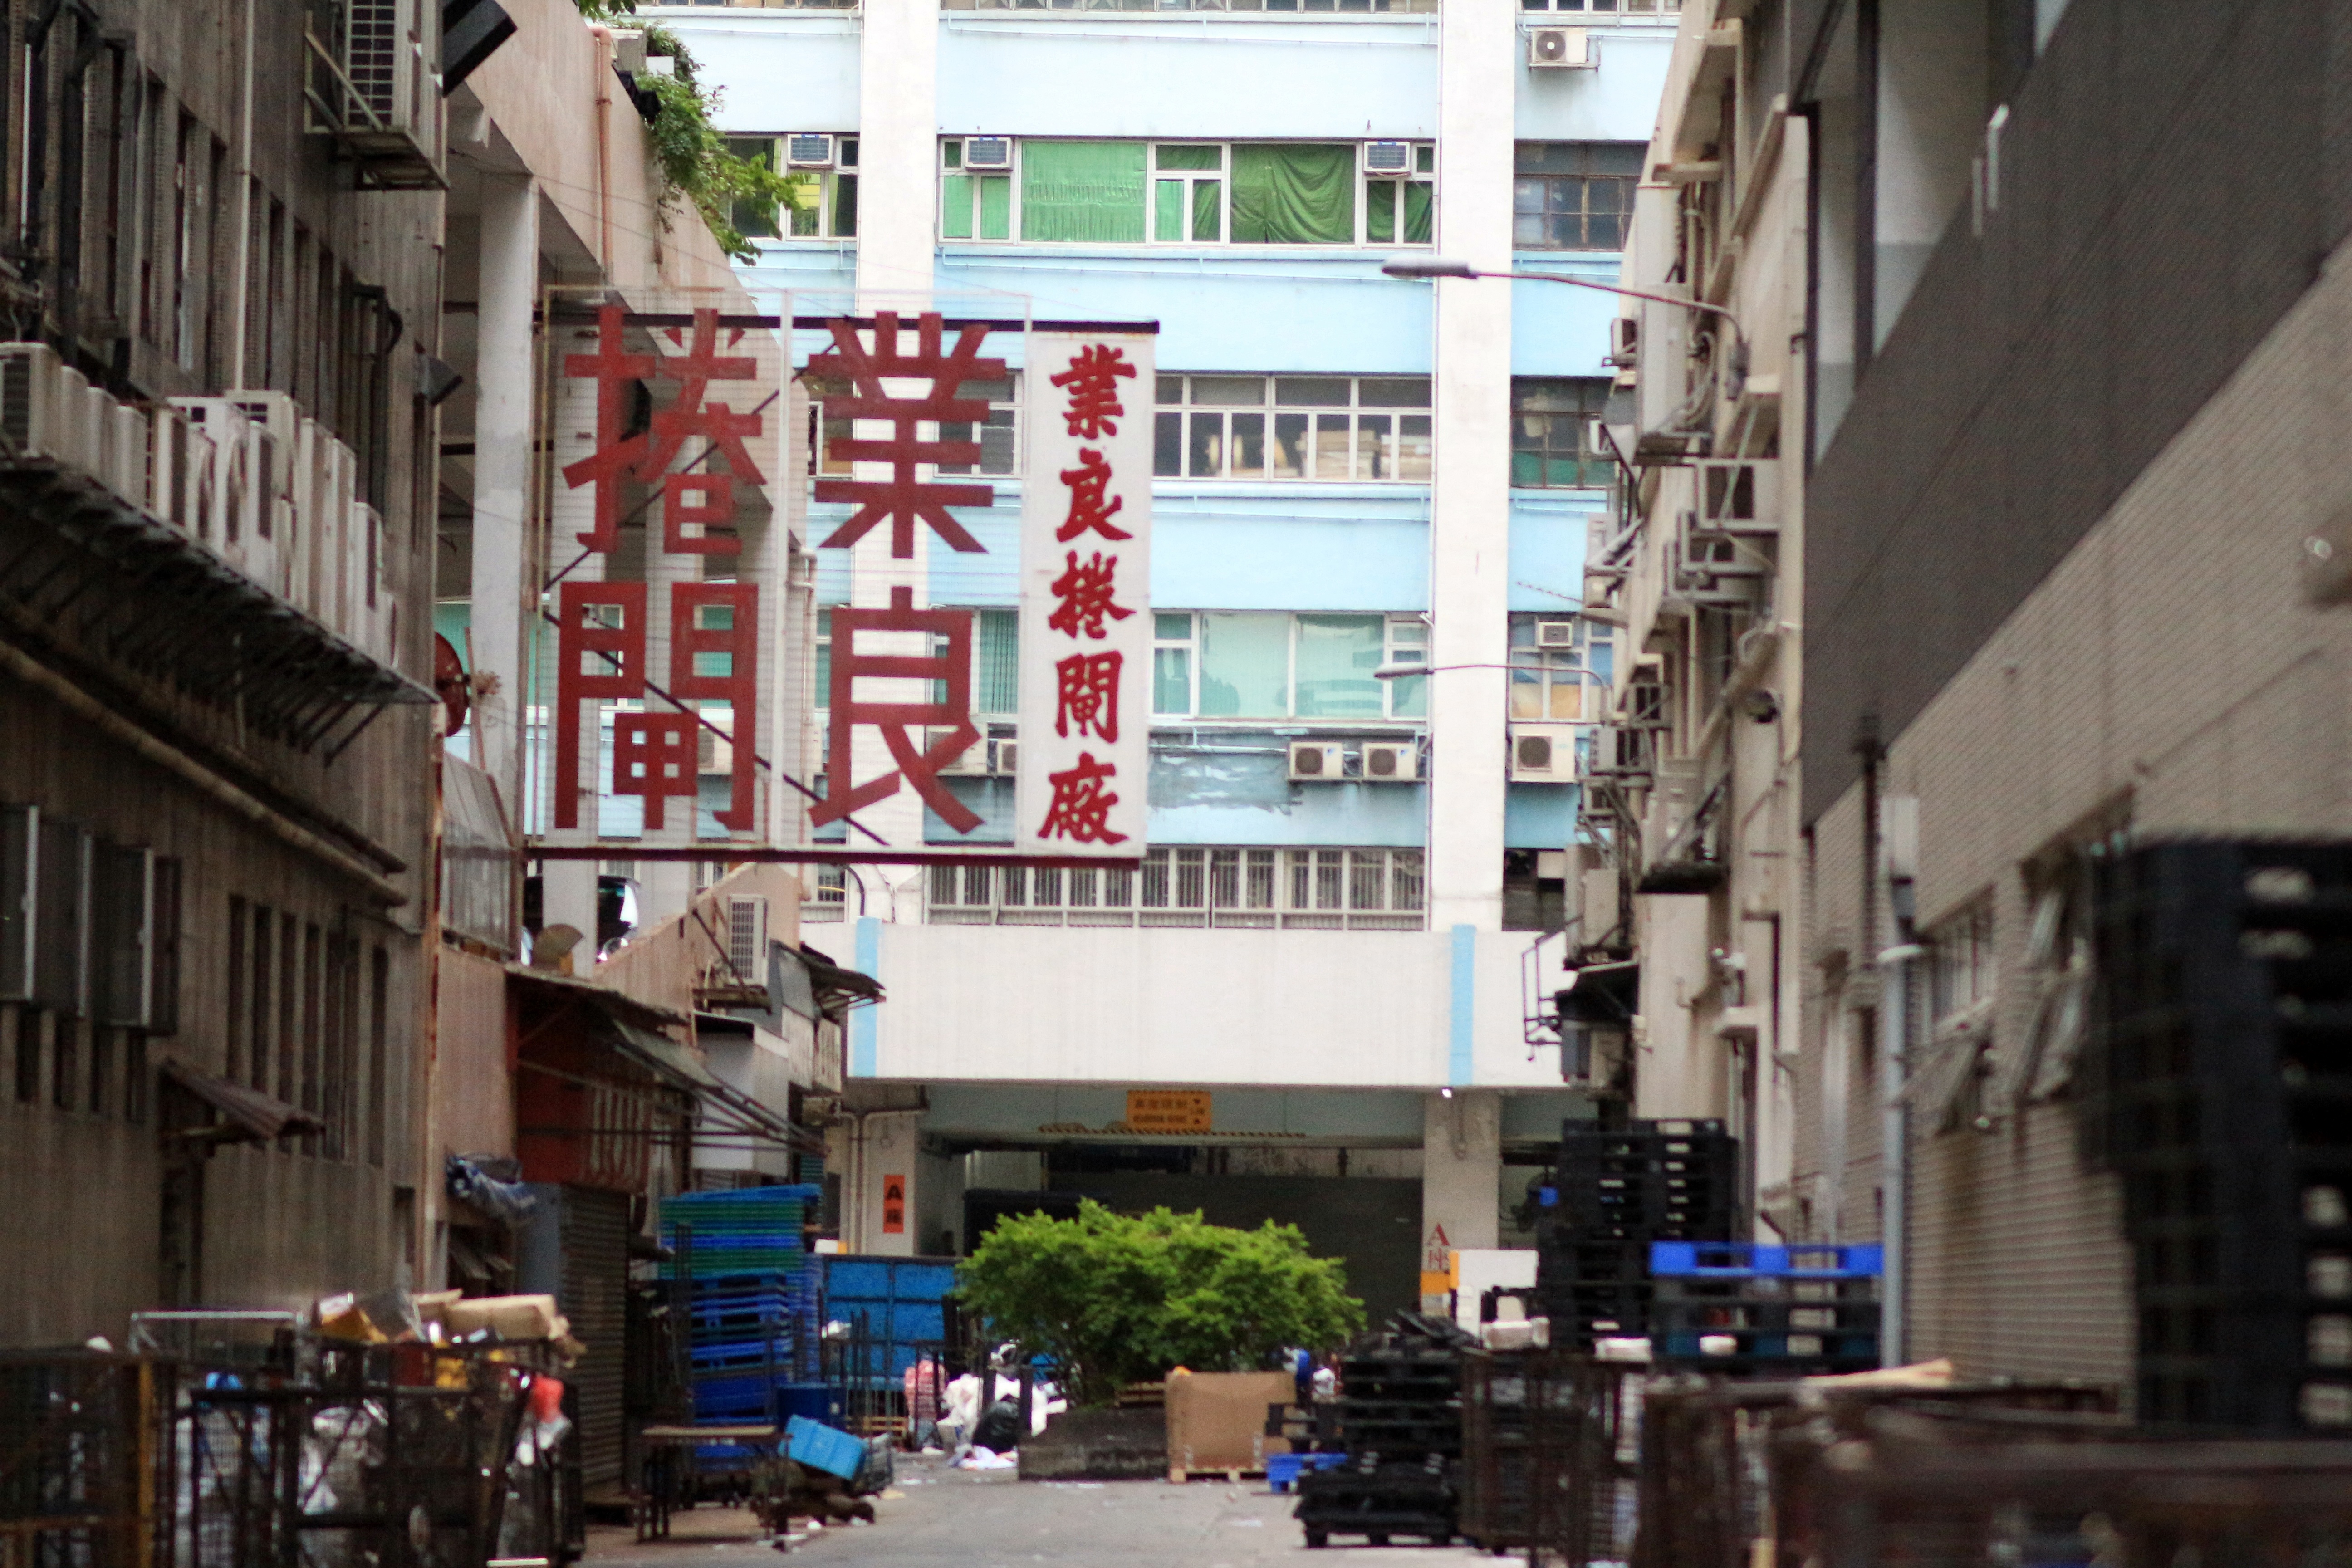
pedestrian, road, street, town, city, cityscape, downtown, plaza, facade, hong kong, infrastructure, signs, metropolis, neighbourhood, urban area, factory area, human settlement